Mørsvikbotn

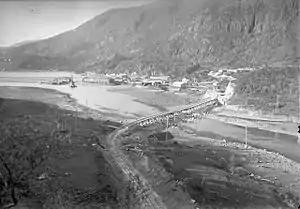
View of the POWs building a railway

About north of Mørsvikbotn, near the lake Mørsvikvatnet at "Mørsry", the German Army had a prisoner-of-war camp during World War II. The German Army soldiers serving here were from Austria, housing mostly Russian POWs. They were building a railway, which was intended to be a link between Fauske and Narvik. This was to be the so-called "Polarbanen".